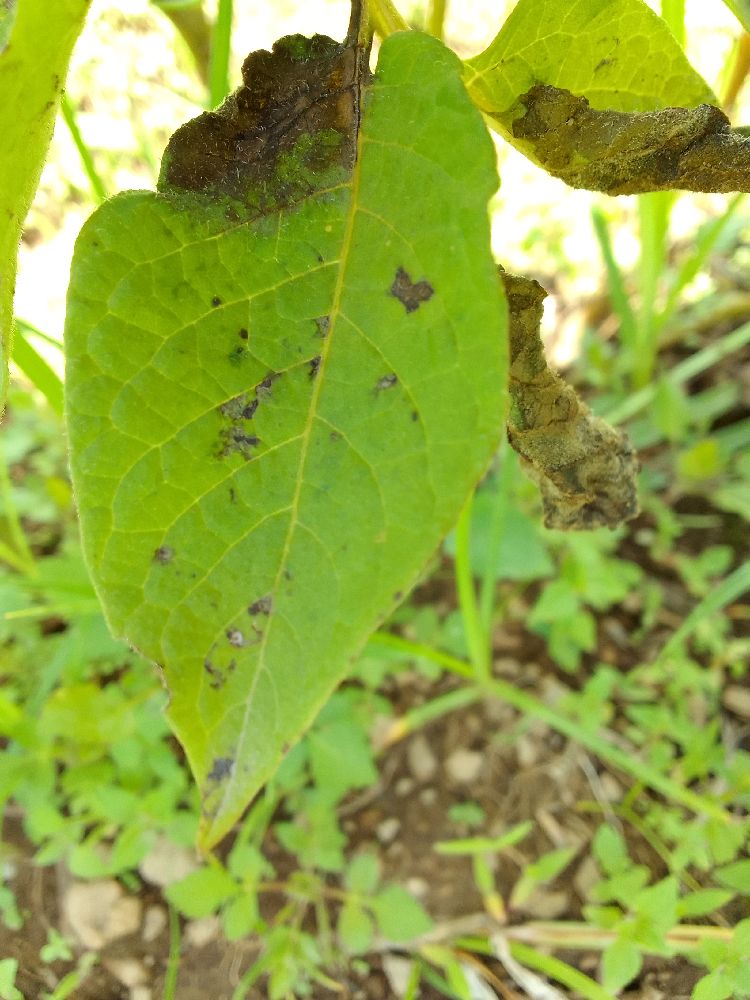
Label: Late blight